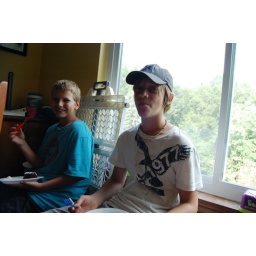
Richard and Michael eating cake in the window